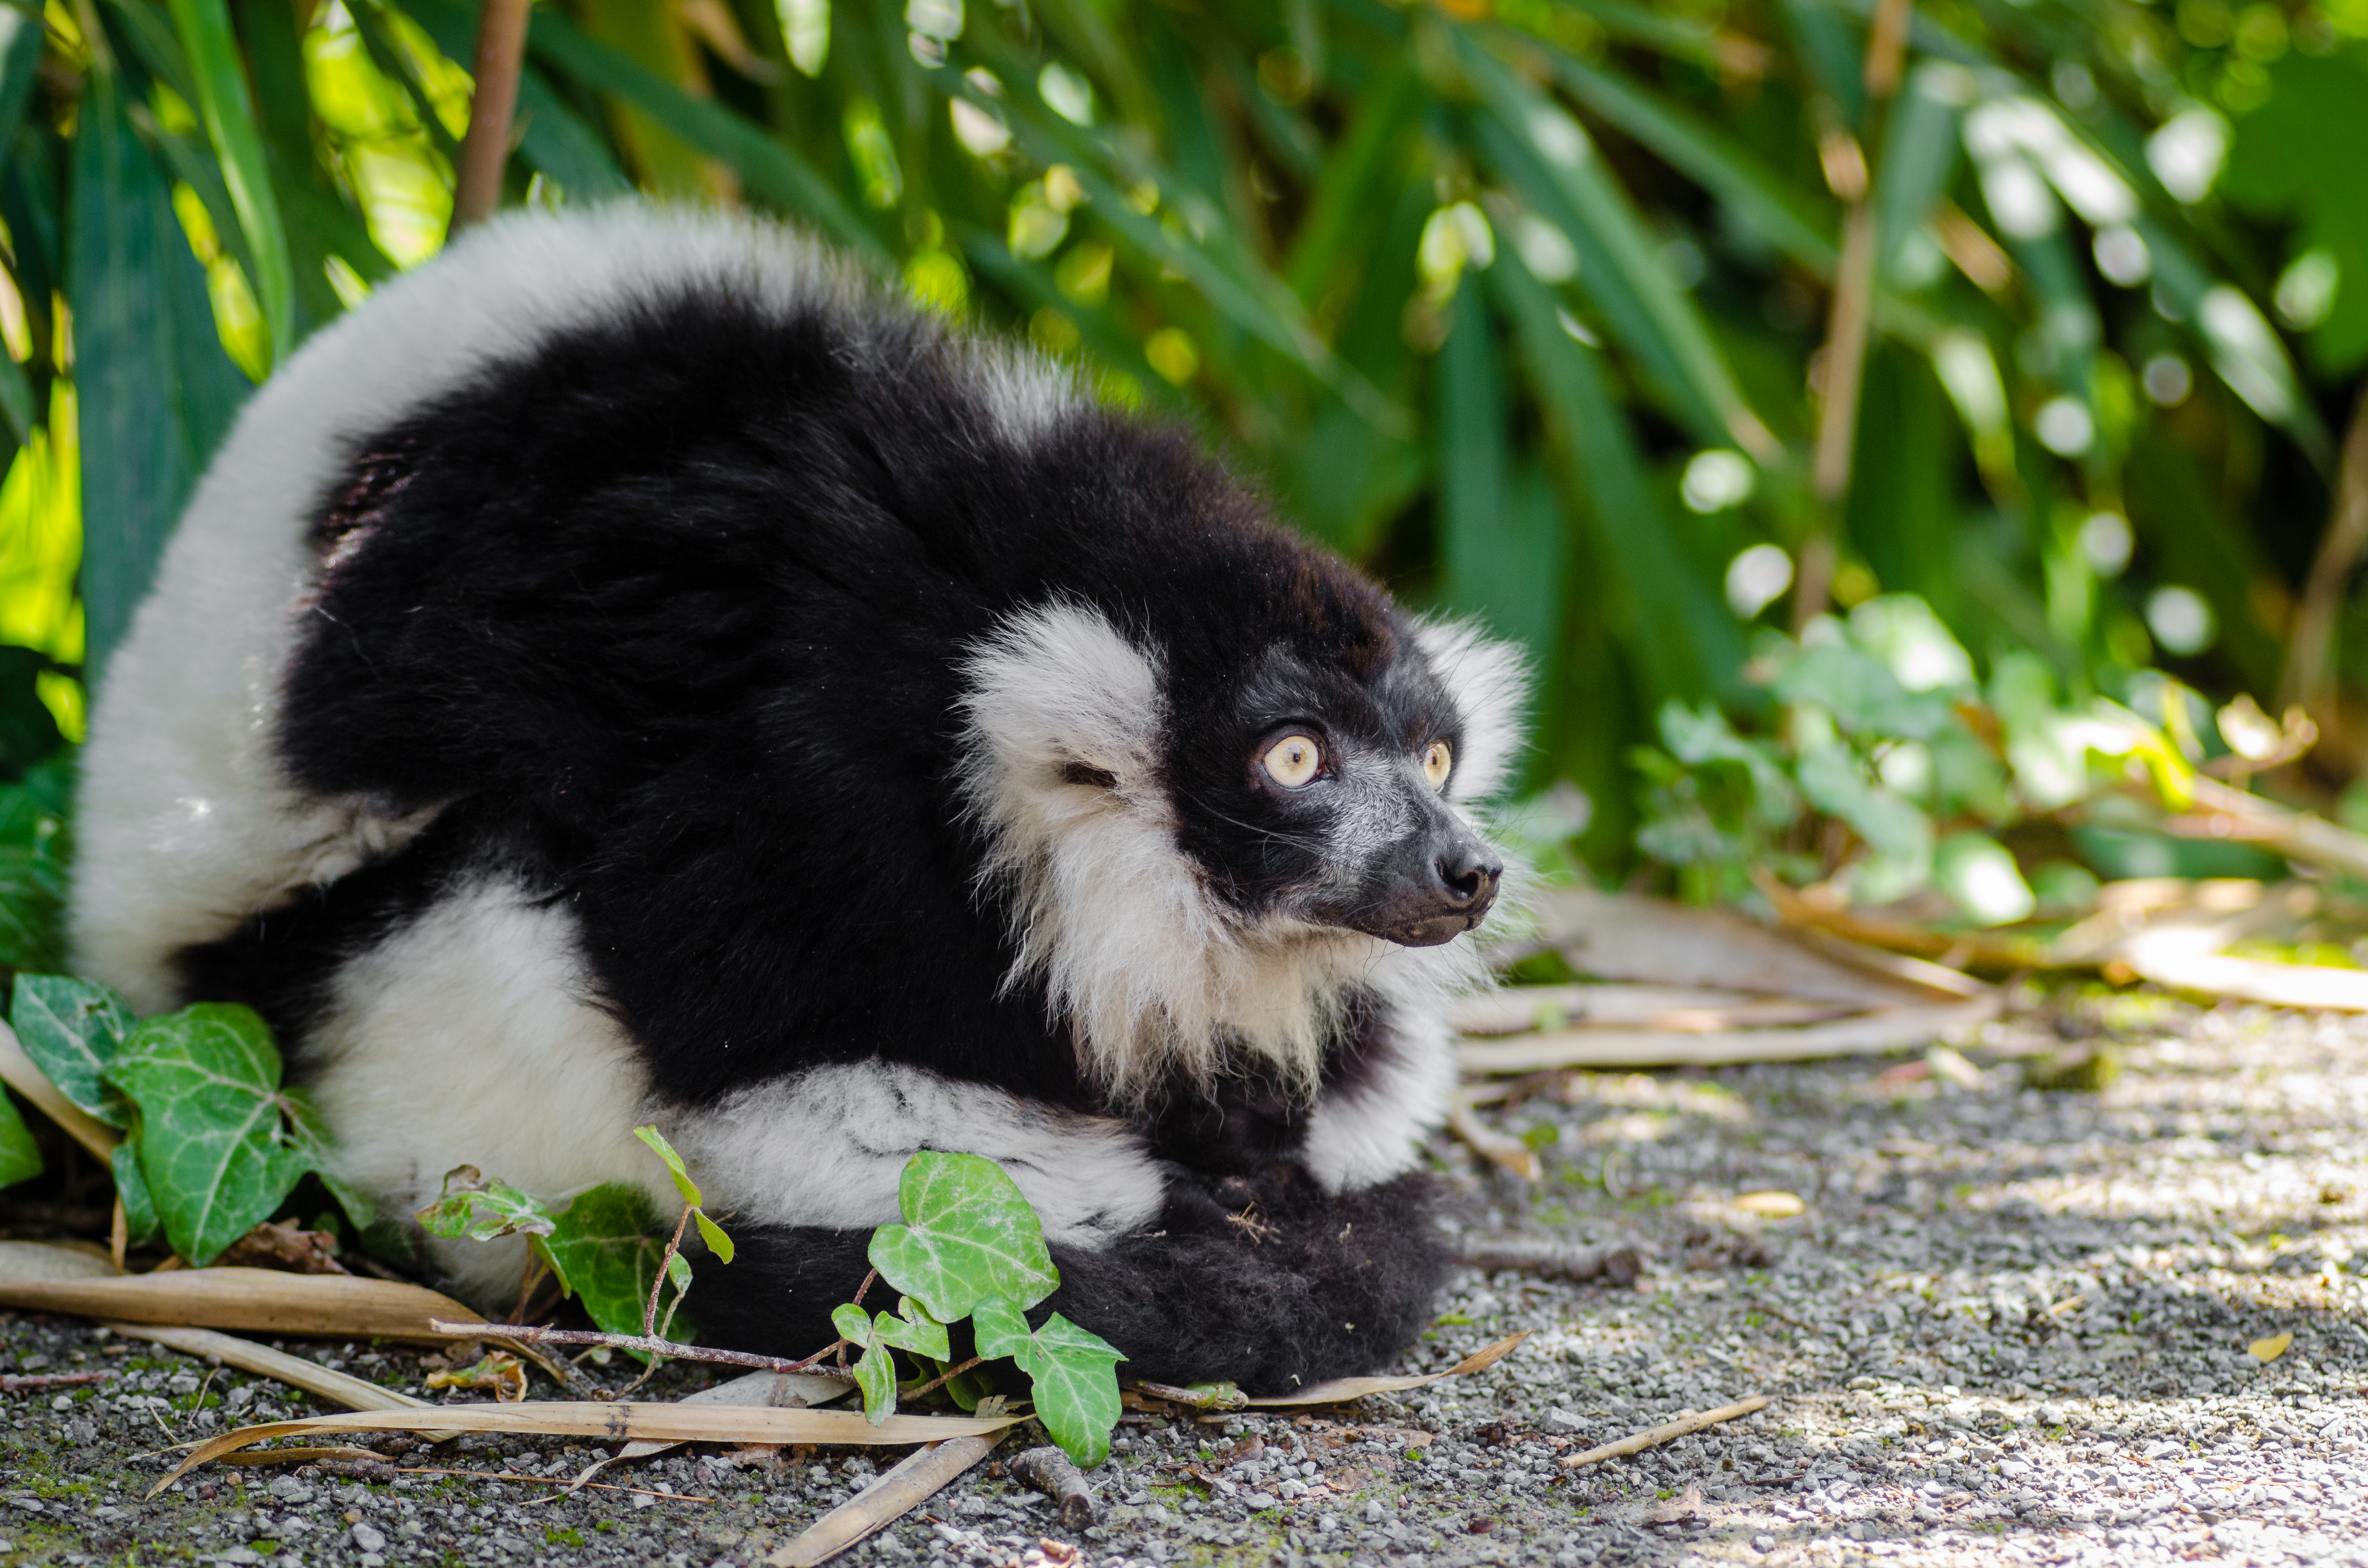
animal, wildlife, zoo, mammal, fauna, primate, madagascar, vertebrate, lemur, skunk, new world monkey